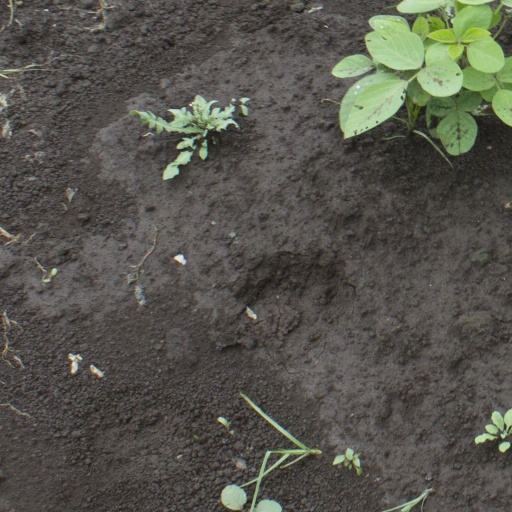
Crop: soybean